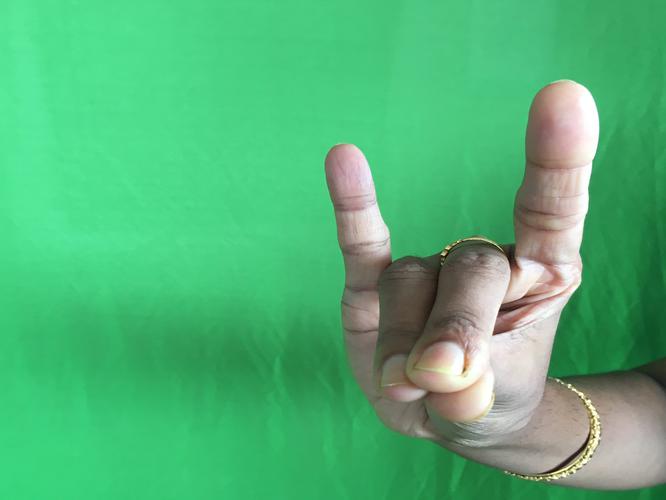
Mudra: Simhamukham
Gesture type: single_hand